The Thin Man (film)

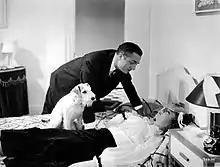
William Powell, Myrna Loy and Skippy (Asta) in "The Thin Man"

Dorothy Wynant discusses her upcoming wedding with her father Clyde. She is surprised that her fiancé knows all about her family yet still wants to marry her. Later, her father discovers that bonds worth $50,000, intended as a wedding present for his daughter, are missing. The only other person who knows the combination of the safe in which they were kept is his secretary, Julia. When he confronts Julia about the missing bonds, she confesses that she cashed them in and has only $25,000 left. He threatens to call the police unless she comes up with the other $25,000.